Plug-in electric vehicles in Norway

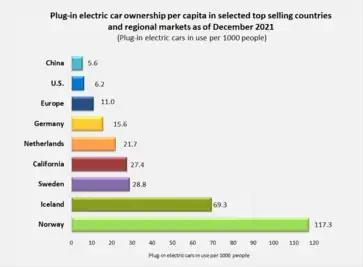
Comparison of Norway's ownership of plug-in electric cars per 1,000 people with other top selling plug-in car countries and regional markets,

A total of 5,281 used imported electric cars were registered in 2016, up 3.1% from 2015, with registrations led by two popular plug-in models, the Kia Soul (2,494) and the Nissan Leaf (2,112). In 2018, used imports represented 20% of all passenger car sales in the country. This phenomenon can be explained by the high demand for electric vehicles in Norway, and as manufacturers are unable to supply enough vehicles, there is a trend to import newly registered electric cars from other European countries. A number of second-hand electric vehicles from other countries are also imported in Norway because of their cheaper price relative to new vehicles.